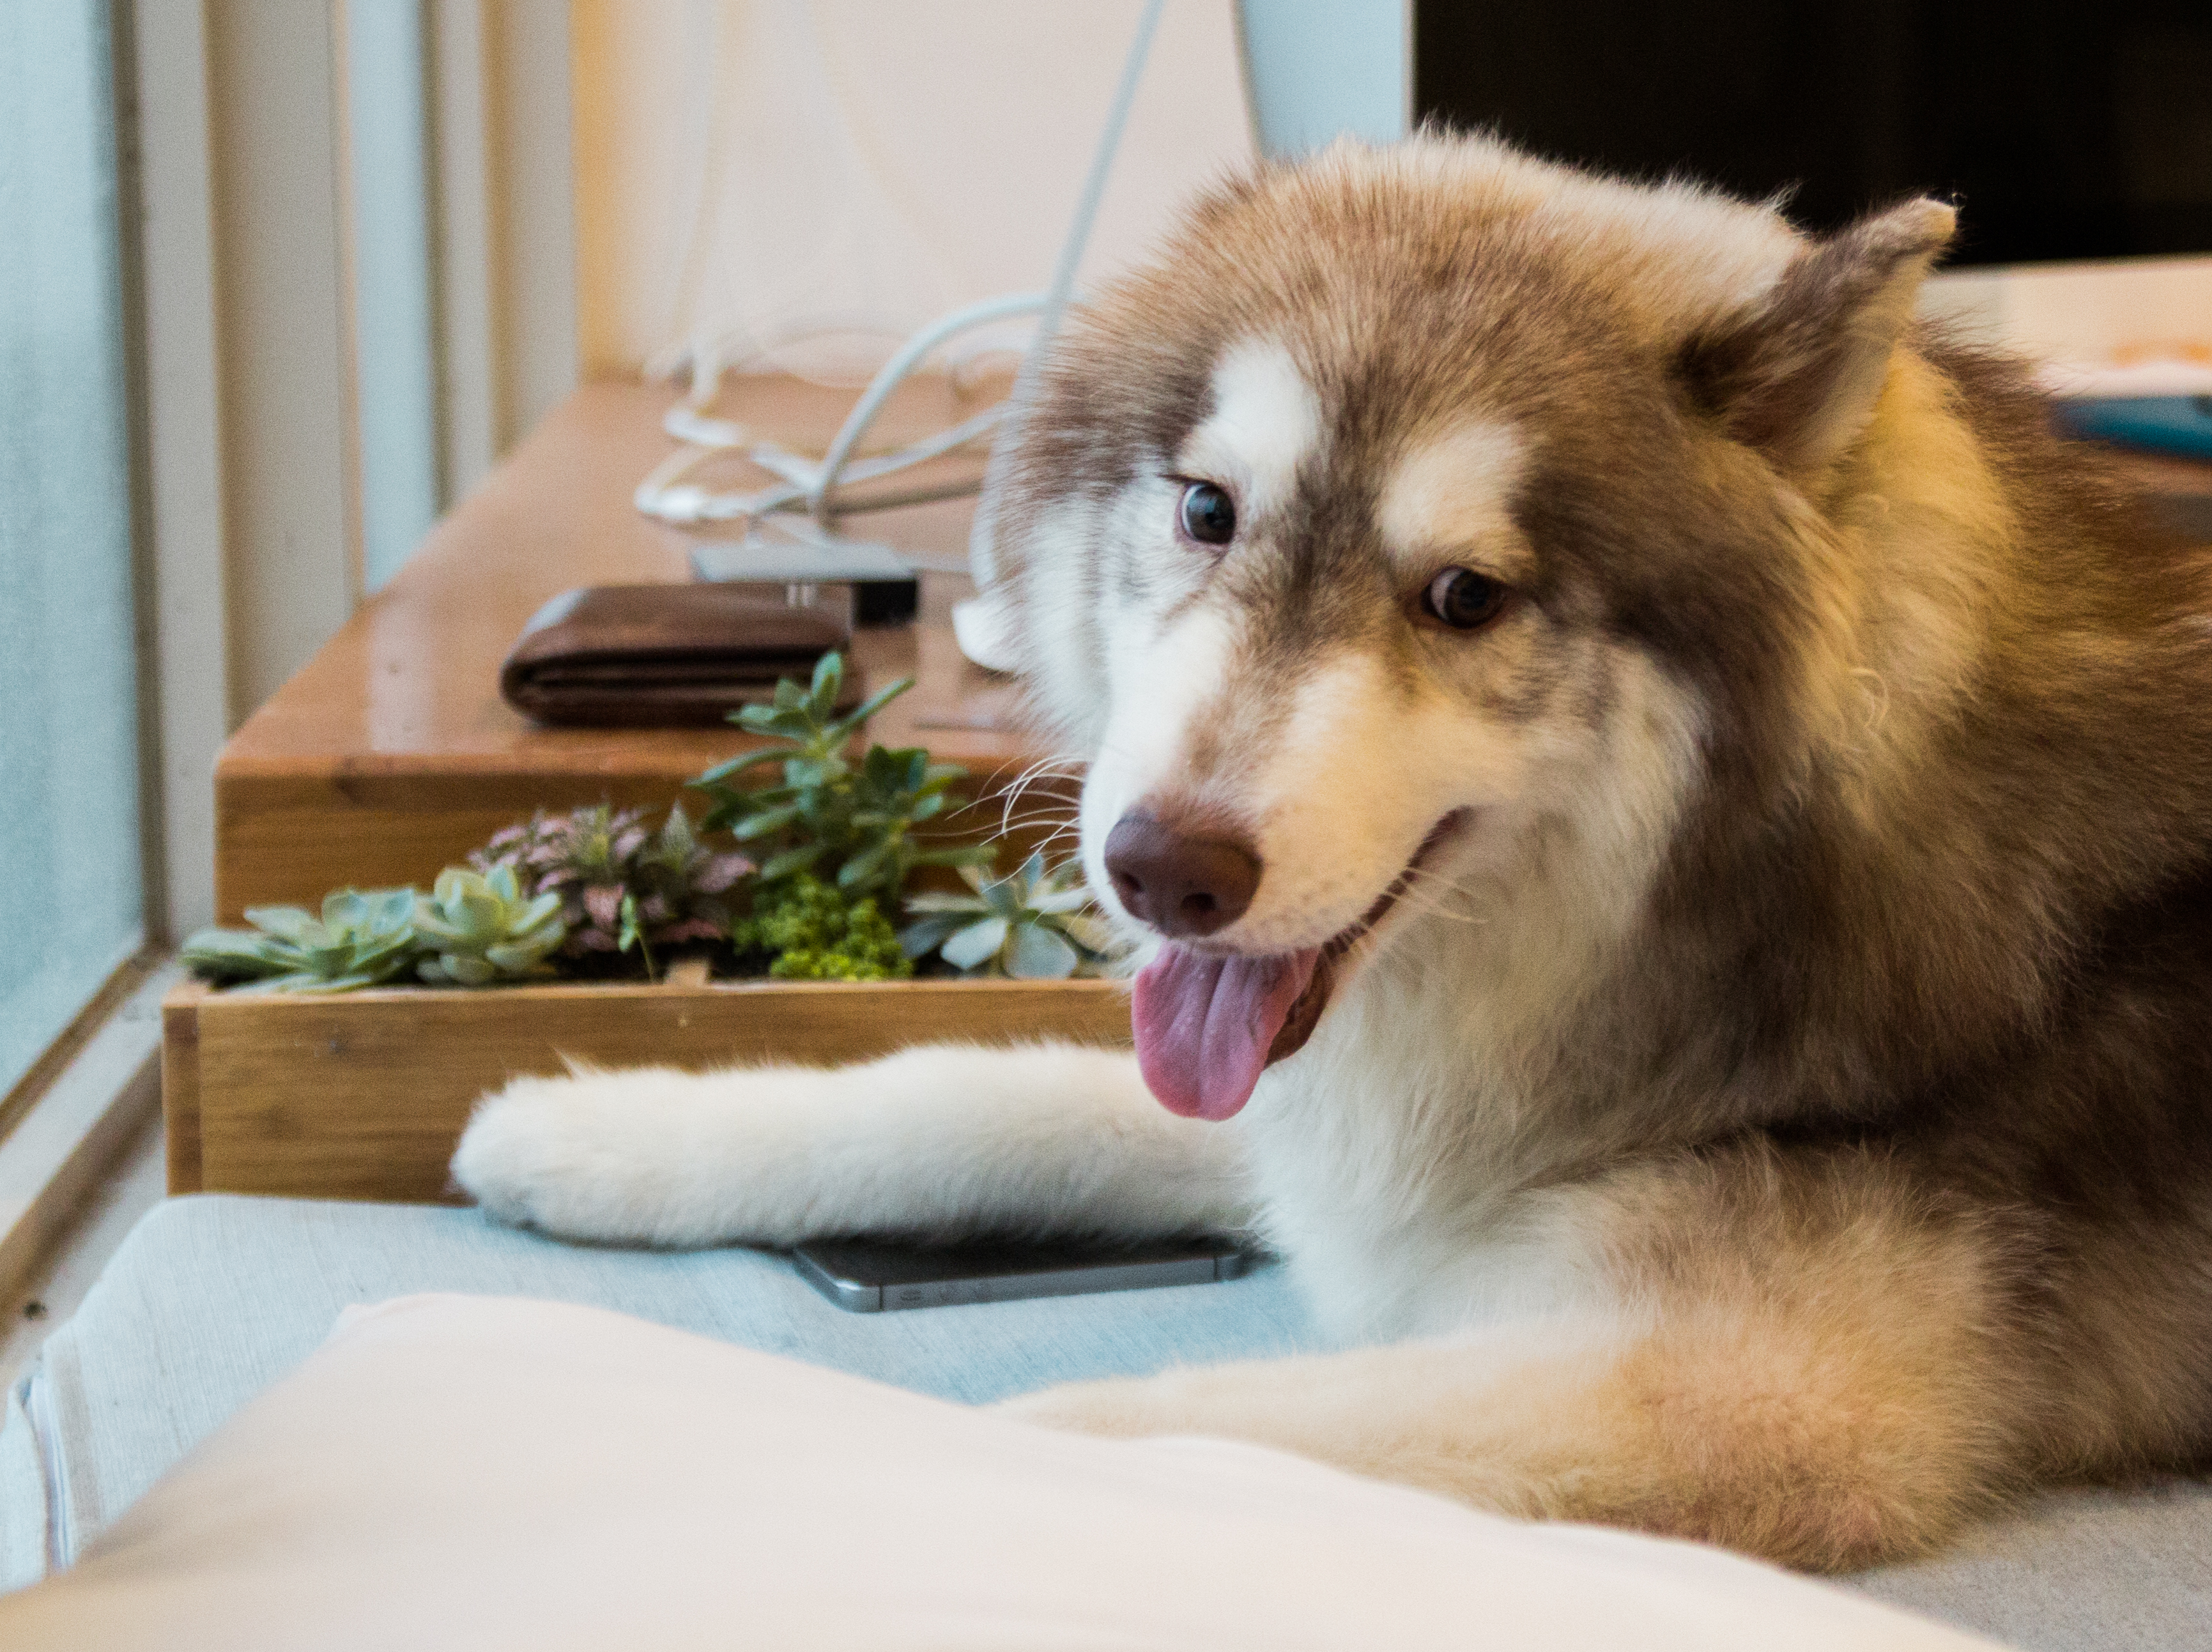
table, puppy, dog, animal, cute, canine, looking, pet, fur, portrait, young, mammal, succulent, baby, plants, close up, husky, indoors, eye, little, vertebrate, beautiful, domestic, adorable, dog breed, siberian husky, alaskan malamute, dog like mammal, wolfdog, dog breed group, greenland dog, dog crossbreeds